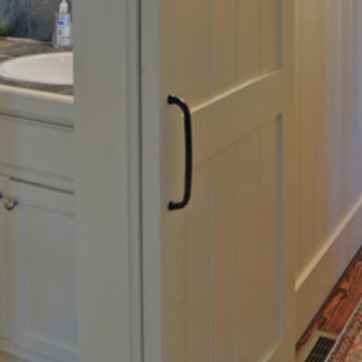
Material: metal